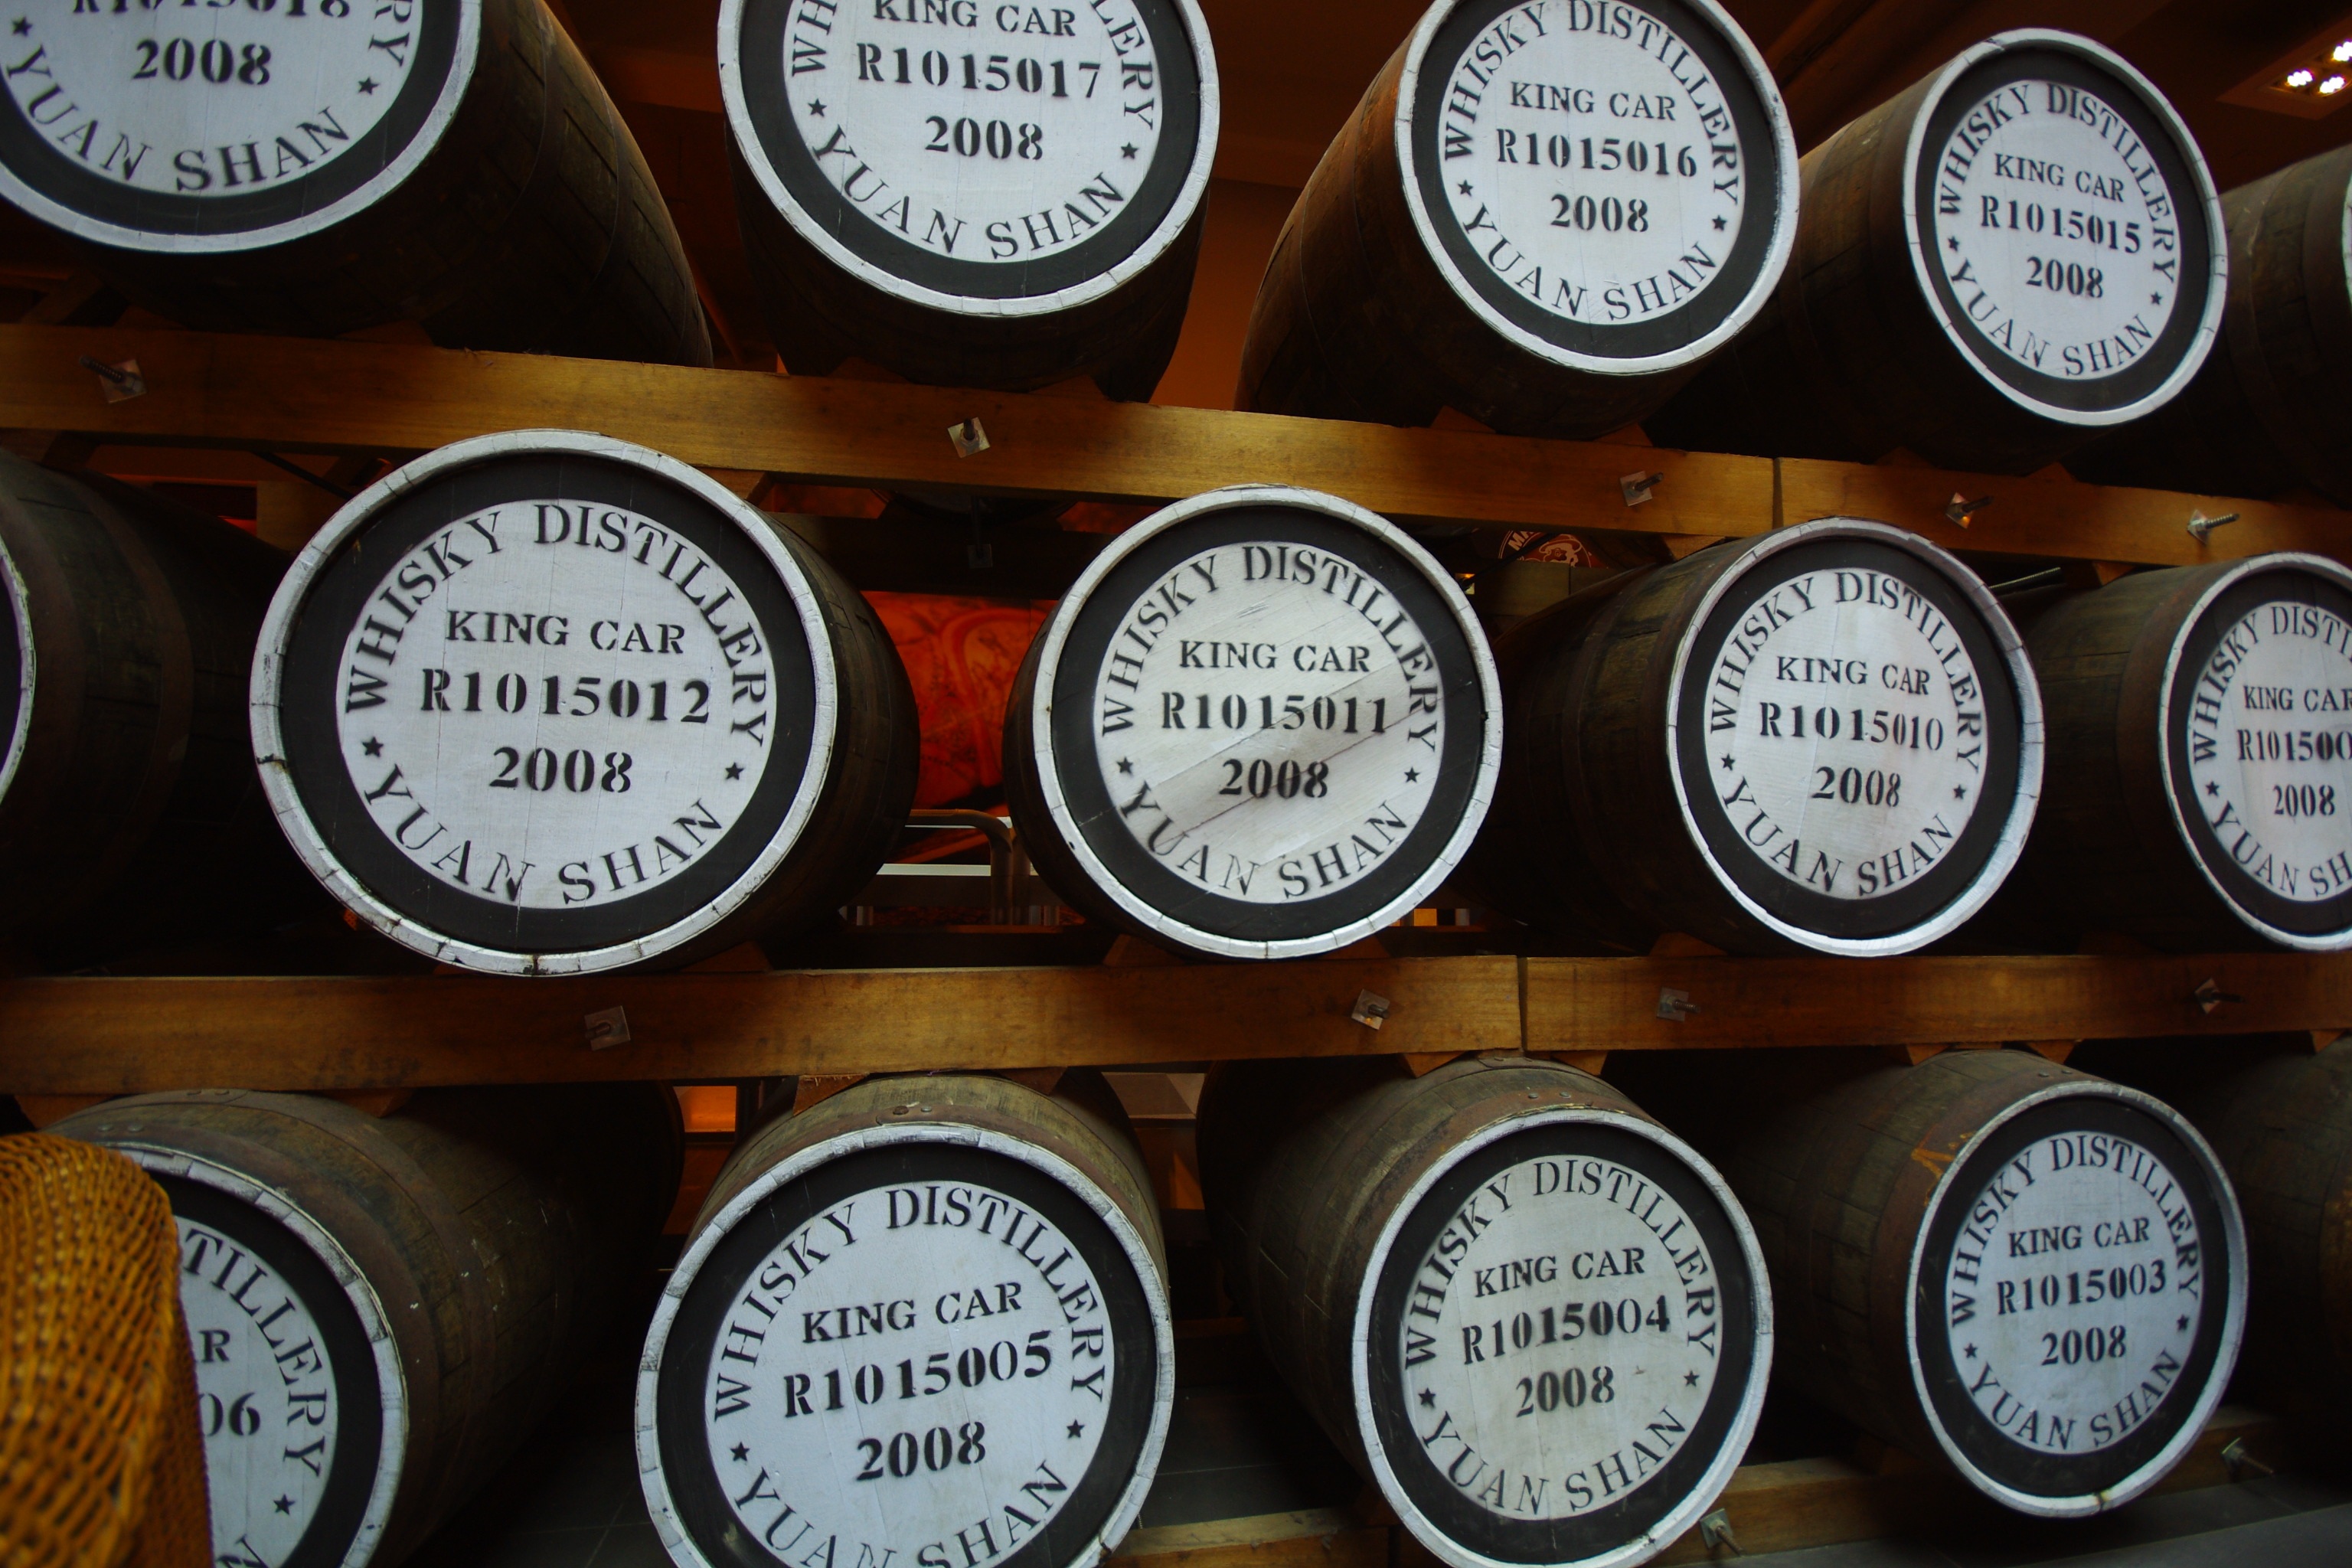
store, set, gauge, barrel, alcohol, label, whiskey, taiwan, ilan, casks, man made object, yuan shan, the cellar